Østbanetorvet railway station

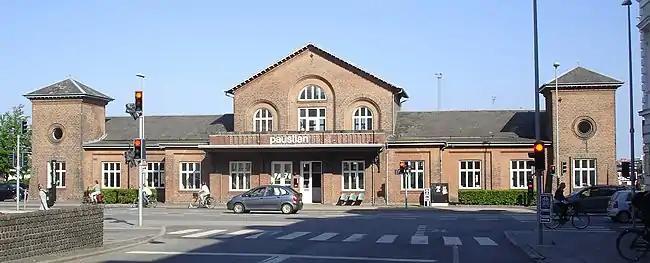
Street facade of the station building in 2013

The station opened on 1 December 1877 as the East Station ( or Aarhus East, the southern terminus of a new branch line from Aarhus to Ryomgård run by the railway company Østjyske Jernbane (ØJJ). In Ryomgård the line connected to the Randers–Ryomgaard–Grenaa Line from Randers to Grenaa. Just a few years later, however, the trains started running directly between Aarhus and Grenaa, with the Ryomgård-Randers section being reduced to a branch line. Both lines were taken over by the Danish State Railways (DSB) in 1885.